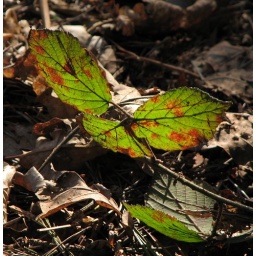
Most of the forest floor was brown, crisp and dry but occasionally there were splashes of green, backlit by the sun.